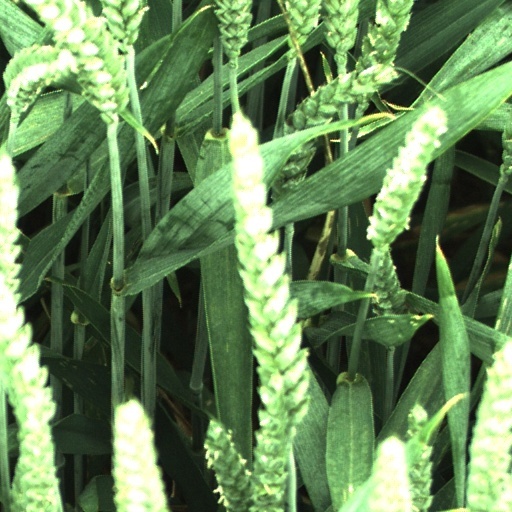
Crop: wheat